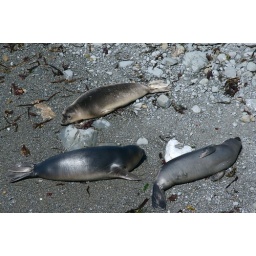
sea lions playing near hearst memorial state beach